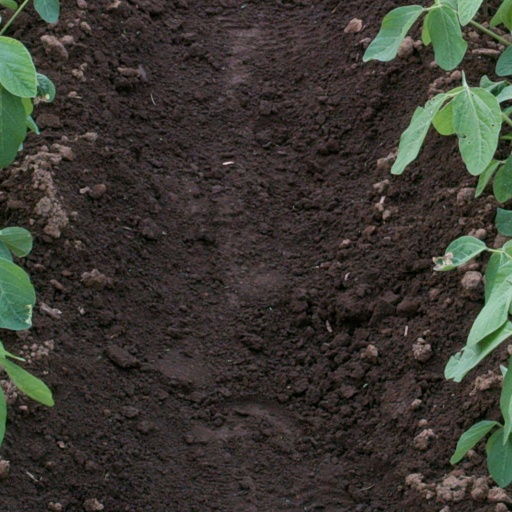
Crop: soybean